Pattycake (gorilla)

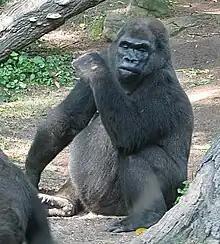
Photo from 2004

Pattycake, also known as Patty Cake (September 3, 1972 – March 31, 2013) was a female western lowland gorilla ("Gorilla gorilla gorilla") born to Lulu and Kongo at the Central Park Zoo in New York City. She was the first baby gorilla successfully born in captivity in New York. Months after her much publicized birth, Pattycake's arm was broken when it got stuck in her cage as her mother grabbed her away from her father. The incident was sensationally anthropomorphized in the media as a domestic dispute between Lulu and Kongo, but in reality experts thought it was a simple accident.